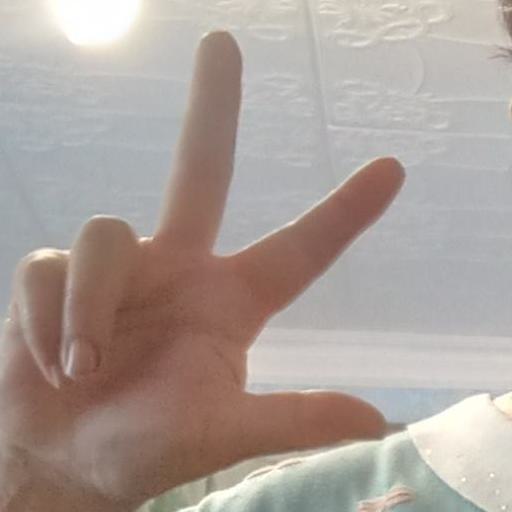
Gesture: three2